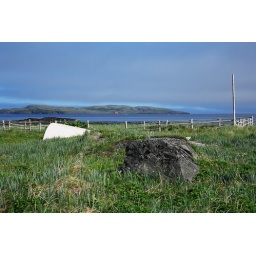
boat and rock around Norstead